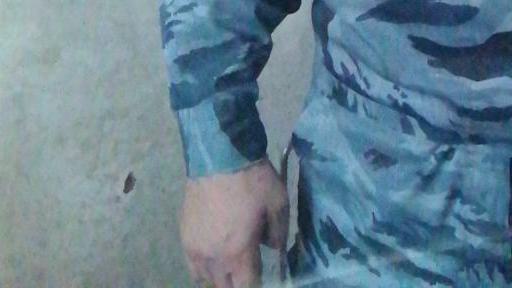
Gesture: no_gesture